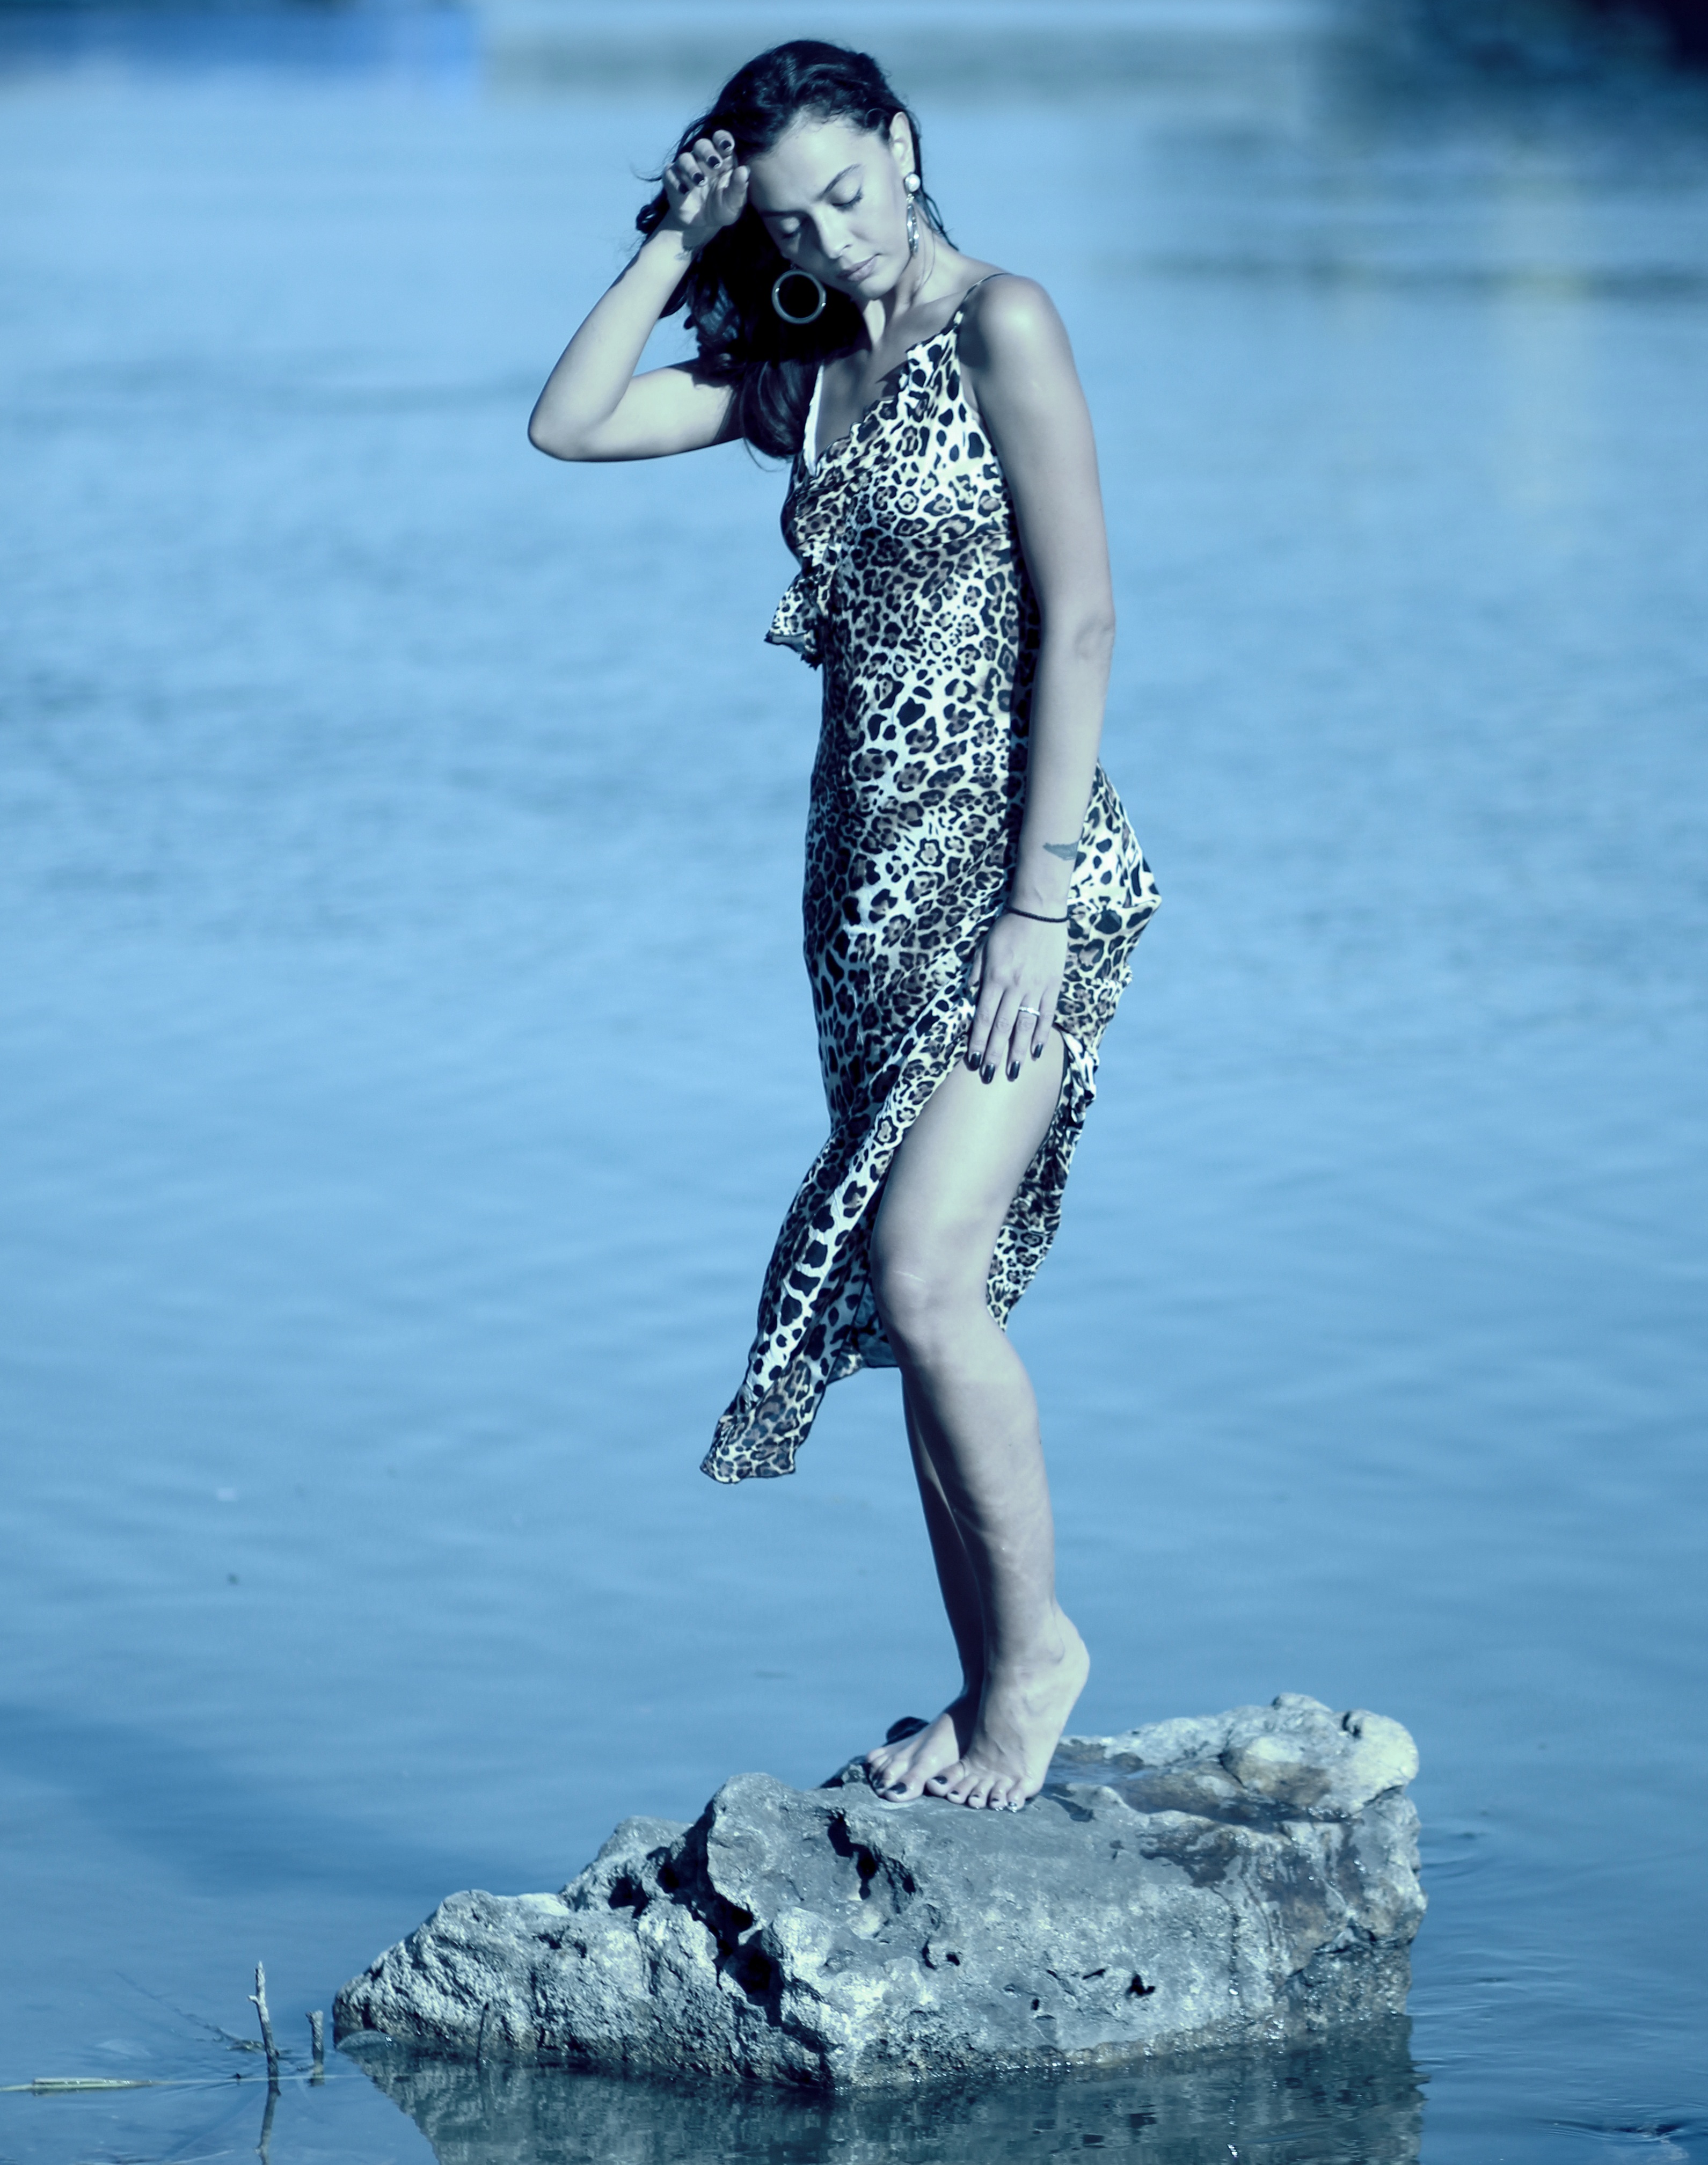
sea, water, rock, girl, summer, wild, model, brown, fashion, clothing, leopard, dress, beauty, photo shoot, brunet